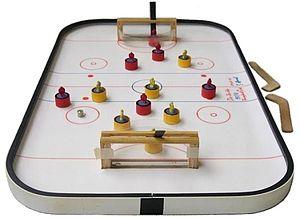
Le hockey sur table est un jeu d'adresse pour deux joueurs, basé sur le hockey sur glace et se pratiquant sur une table.